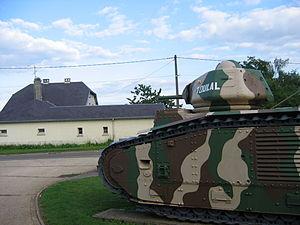
char français de 1940 à l'entrée de Stonne - village des Ardennes - France
Stonne est une commune française, située dans le département des Ardennes en région Grand Est.